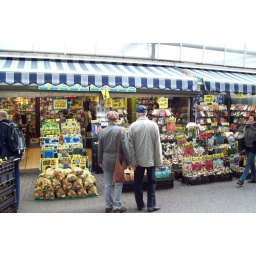
around town amsterdam, april-may 2009 / floating flower market